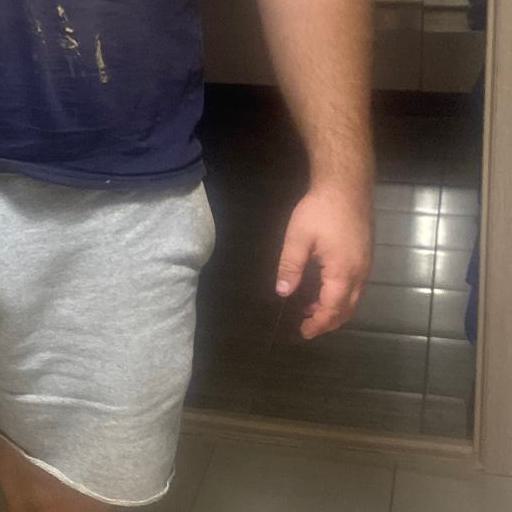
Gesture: no_gesture